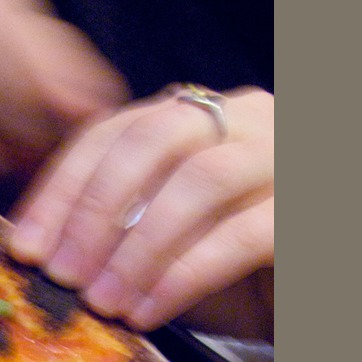
Material: skin